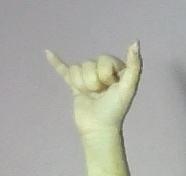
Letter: ya